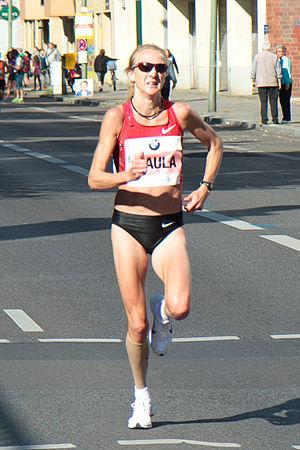
Paula Radcliffe, née le 17 décembre 1973 à Northwich, Cheshire, est une athlète britannique de longue distance. En 2003, elle est la détentrice du record du monde féminin du marathon avec un temps de 2 h 15 min 25 s obtenu lors du Marathon de Londres, avant d'être battue par Brigid Kosgei au marathon de Chicago en 2019.
Les records du Royaume-Uni d'athlétisme sont les meilleures performances réalisées par des athlètes britanniques et homologuées par United Kingdom Athletics.